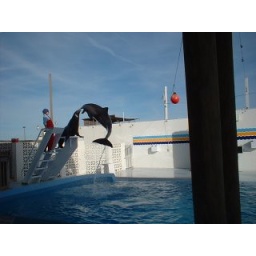
Seal climbs ladder, holds fish in mouth, dolphin jumps &amp;amp; takes fish. Both animals are rewarded with bigger fish.